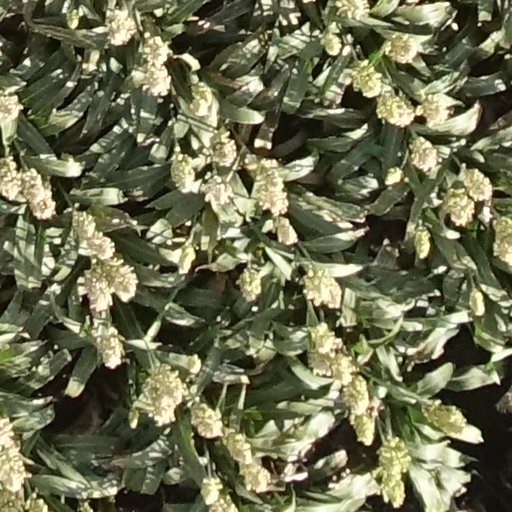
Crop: sorghum